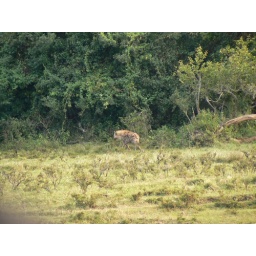
in a field full of deer, the hyena came running through but never showed any real intention on hunting